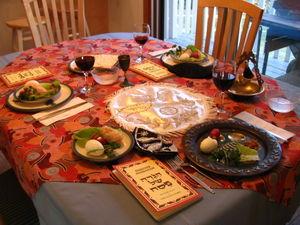
Pessa'h est l’une des trois fêtes de pèlerinage du judaïsme prescrites par la Bible hébraïque, au cours de laquelle on célèbre l’Exode hors d’Égypte et le début de la saison de la moisson de l’orge qui inaugure le cycle agricole annuel.